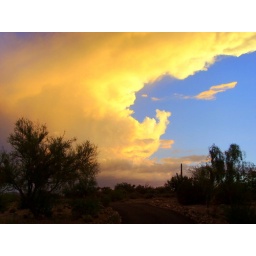
yellow sky in tucson